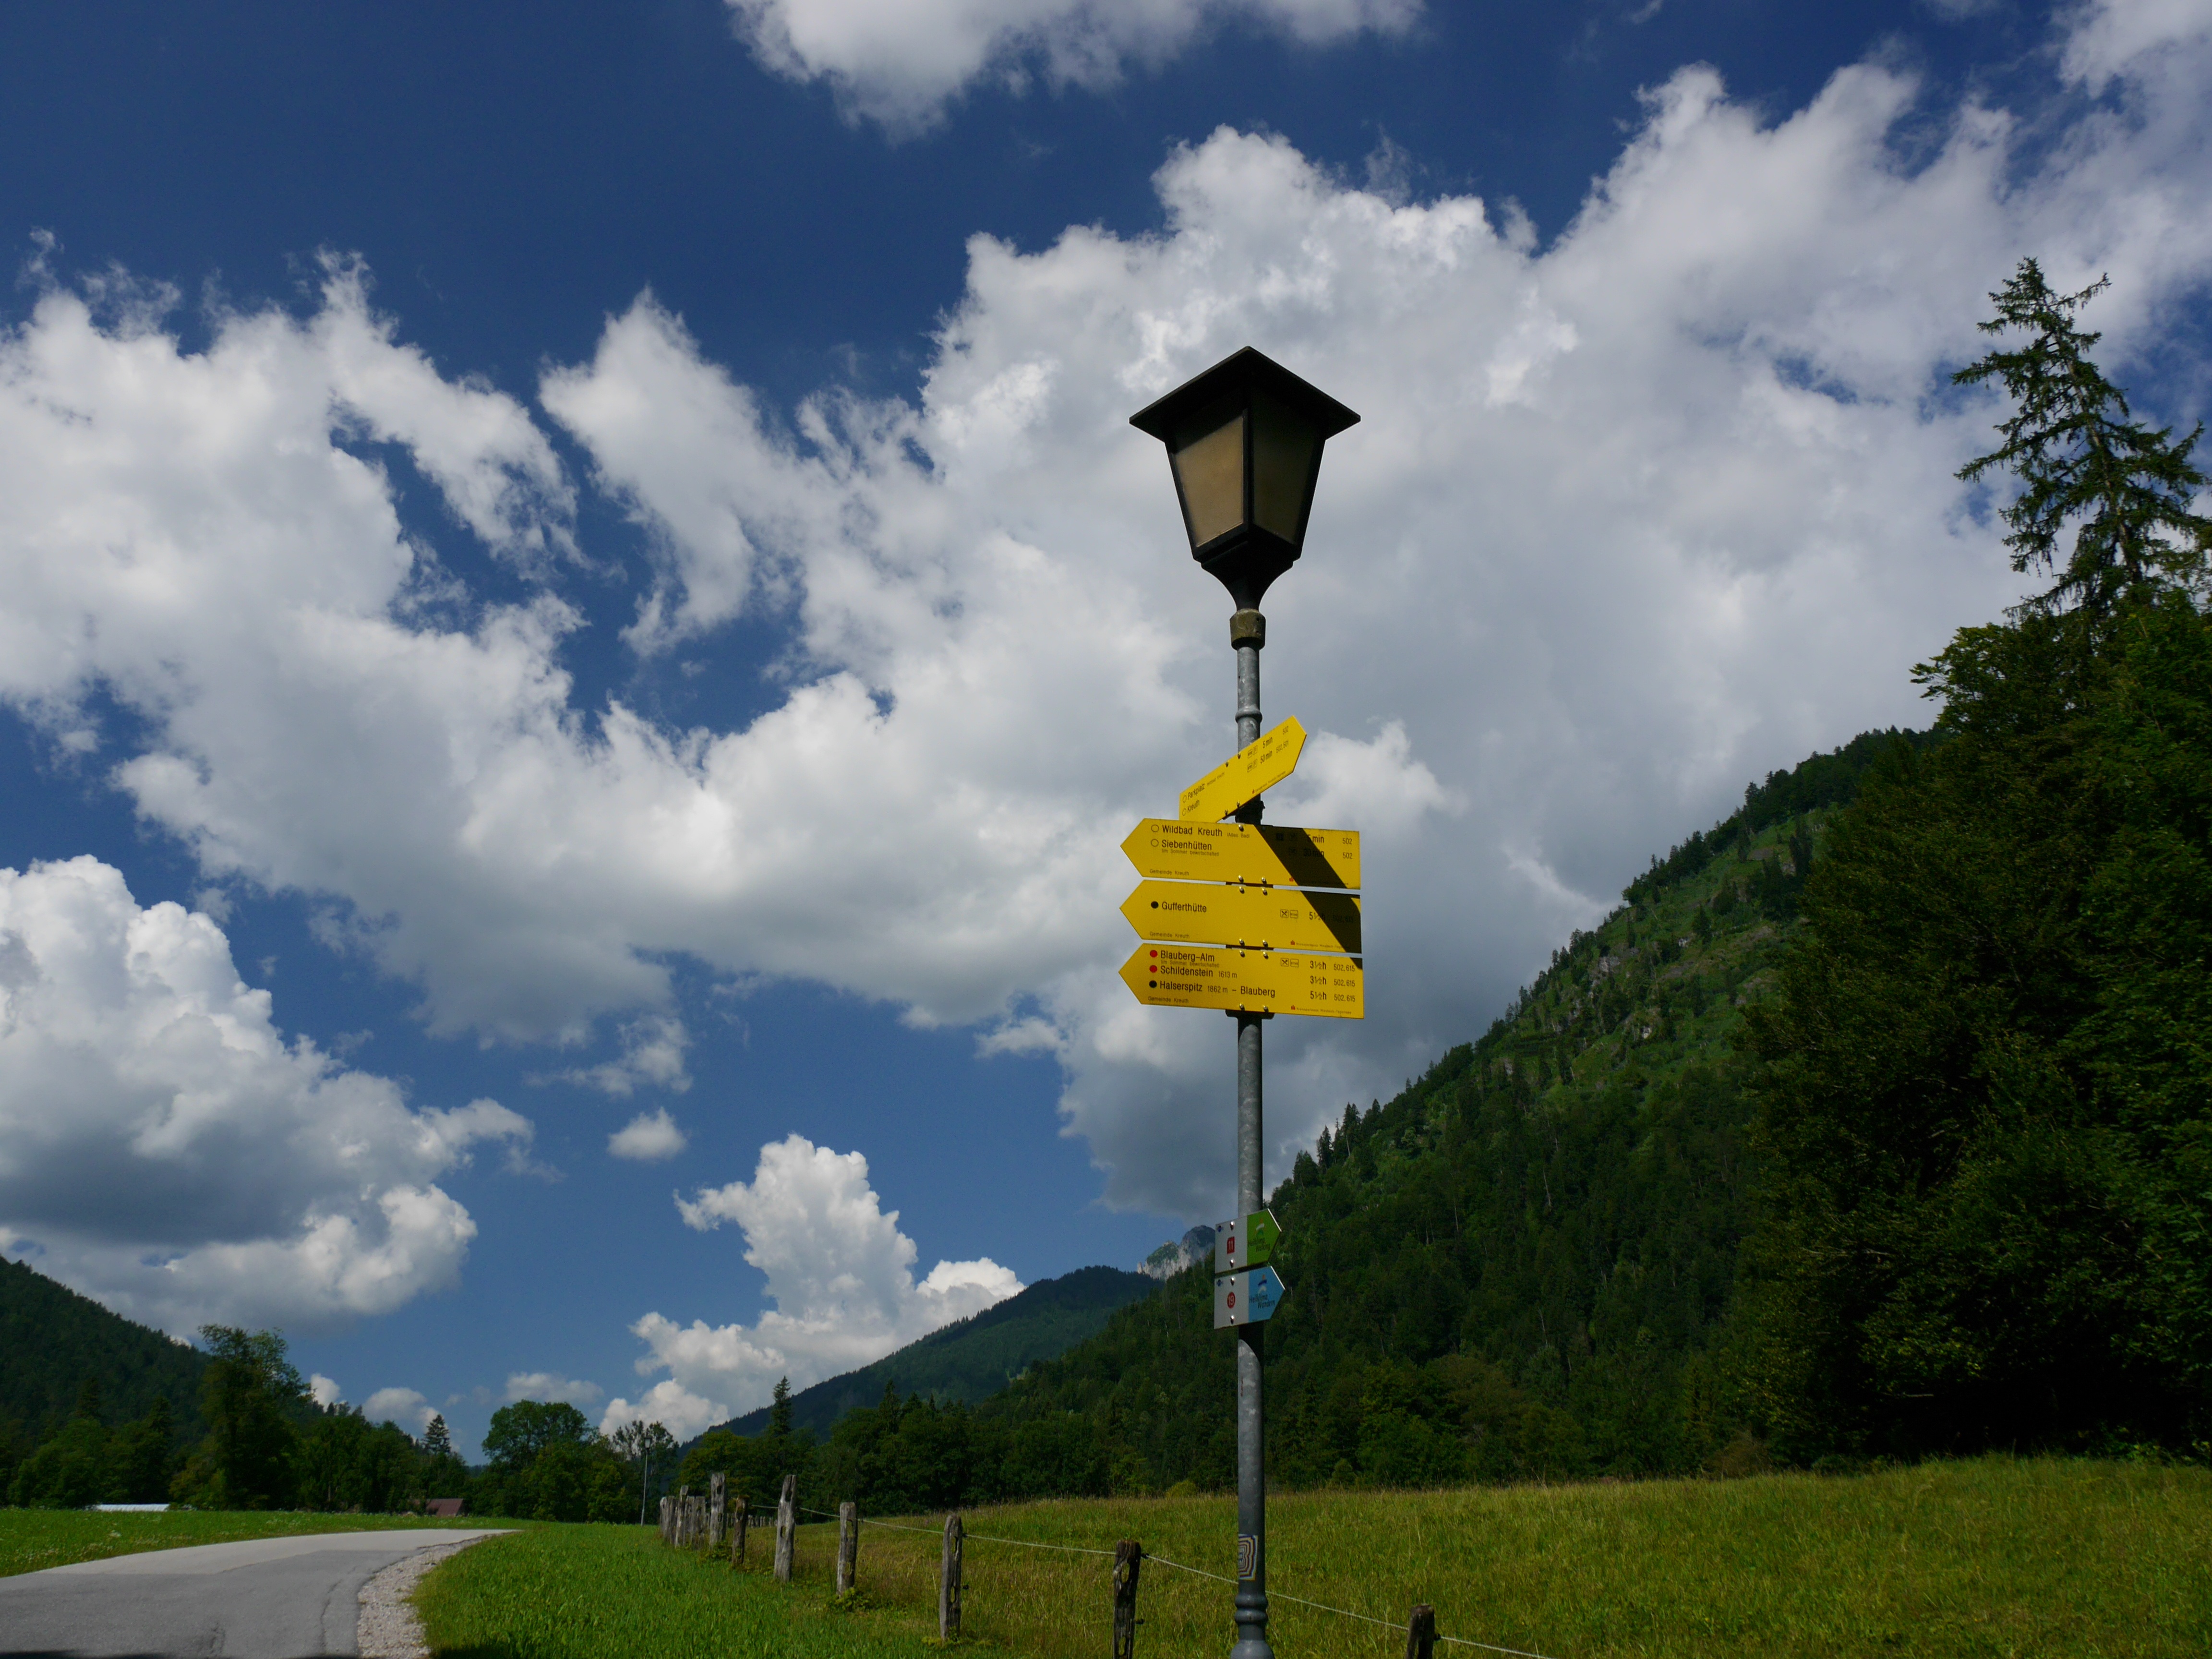
cloud, sky, wind, street light, lighting, light fixture, bavaria, wildbad kreuth, bad wiessee, atmosphere of earth